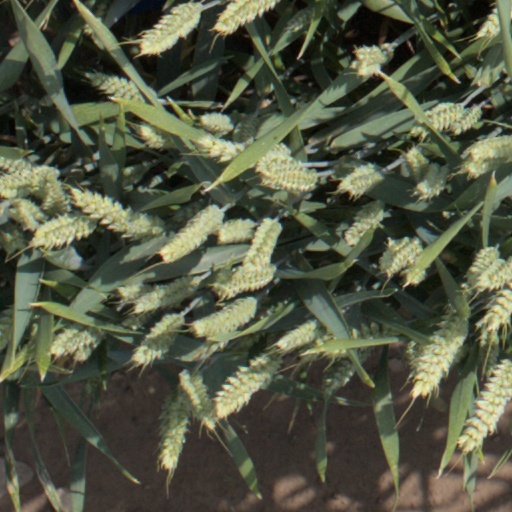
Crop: wheat